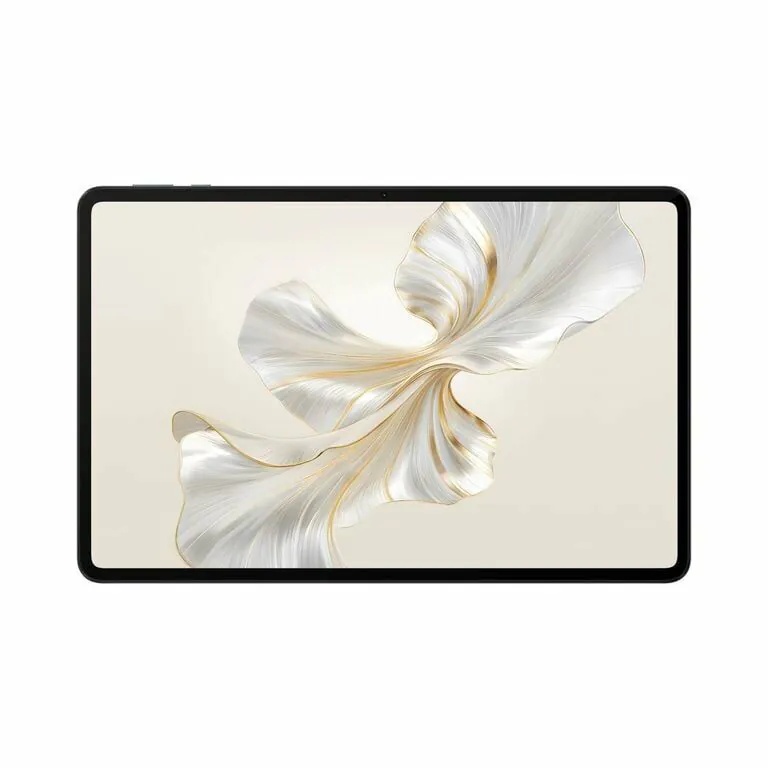
榮耀HONOR Pad 9 平板電腦 (8GB+256GB)
12.1" 2.5K紙感護眼屏幕 8 個揚聲器環迴合體聲 全方位智能工作平台 商品描述
Brand: HONOR
Category: Electronics > Computers > Touch Table Computers